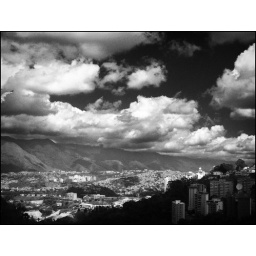
Caracas in black & white